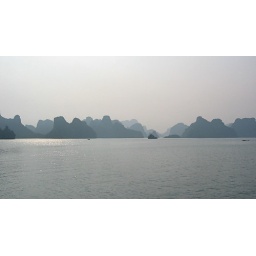
In late afternoon, the outine of hills in the distance against the water and sky is surreal.